Ernest Borgnine

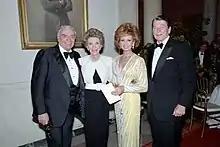
Borgnine, Nancy Reagan, Tova Borgnine and President Ronald Reagan in 1987

Borgnine returned to Universal Studios in 1983, for a co-starring role opposite Jan-Michael Vincent, on "Airwolf". After he was approached by producer Donald P. Bellisario, who had been impressed by Borgnine's guest role as a wrestler in a 1982 episode of "Magnum, P.I.", he agreed to join the series. He played Dominic Santini, a helicopter pilot, which became an immediate hit. Borgnine's strong performances belied his exhaustion due to the grueling production schedule, and the challenges of working with his younger, series lead. The show was canceled by CBS in 1986.